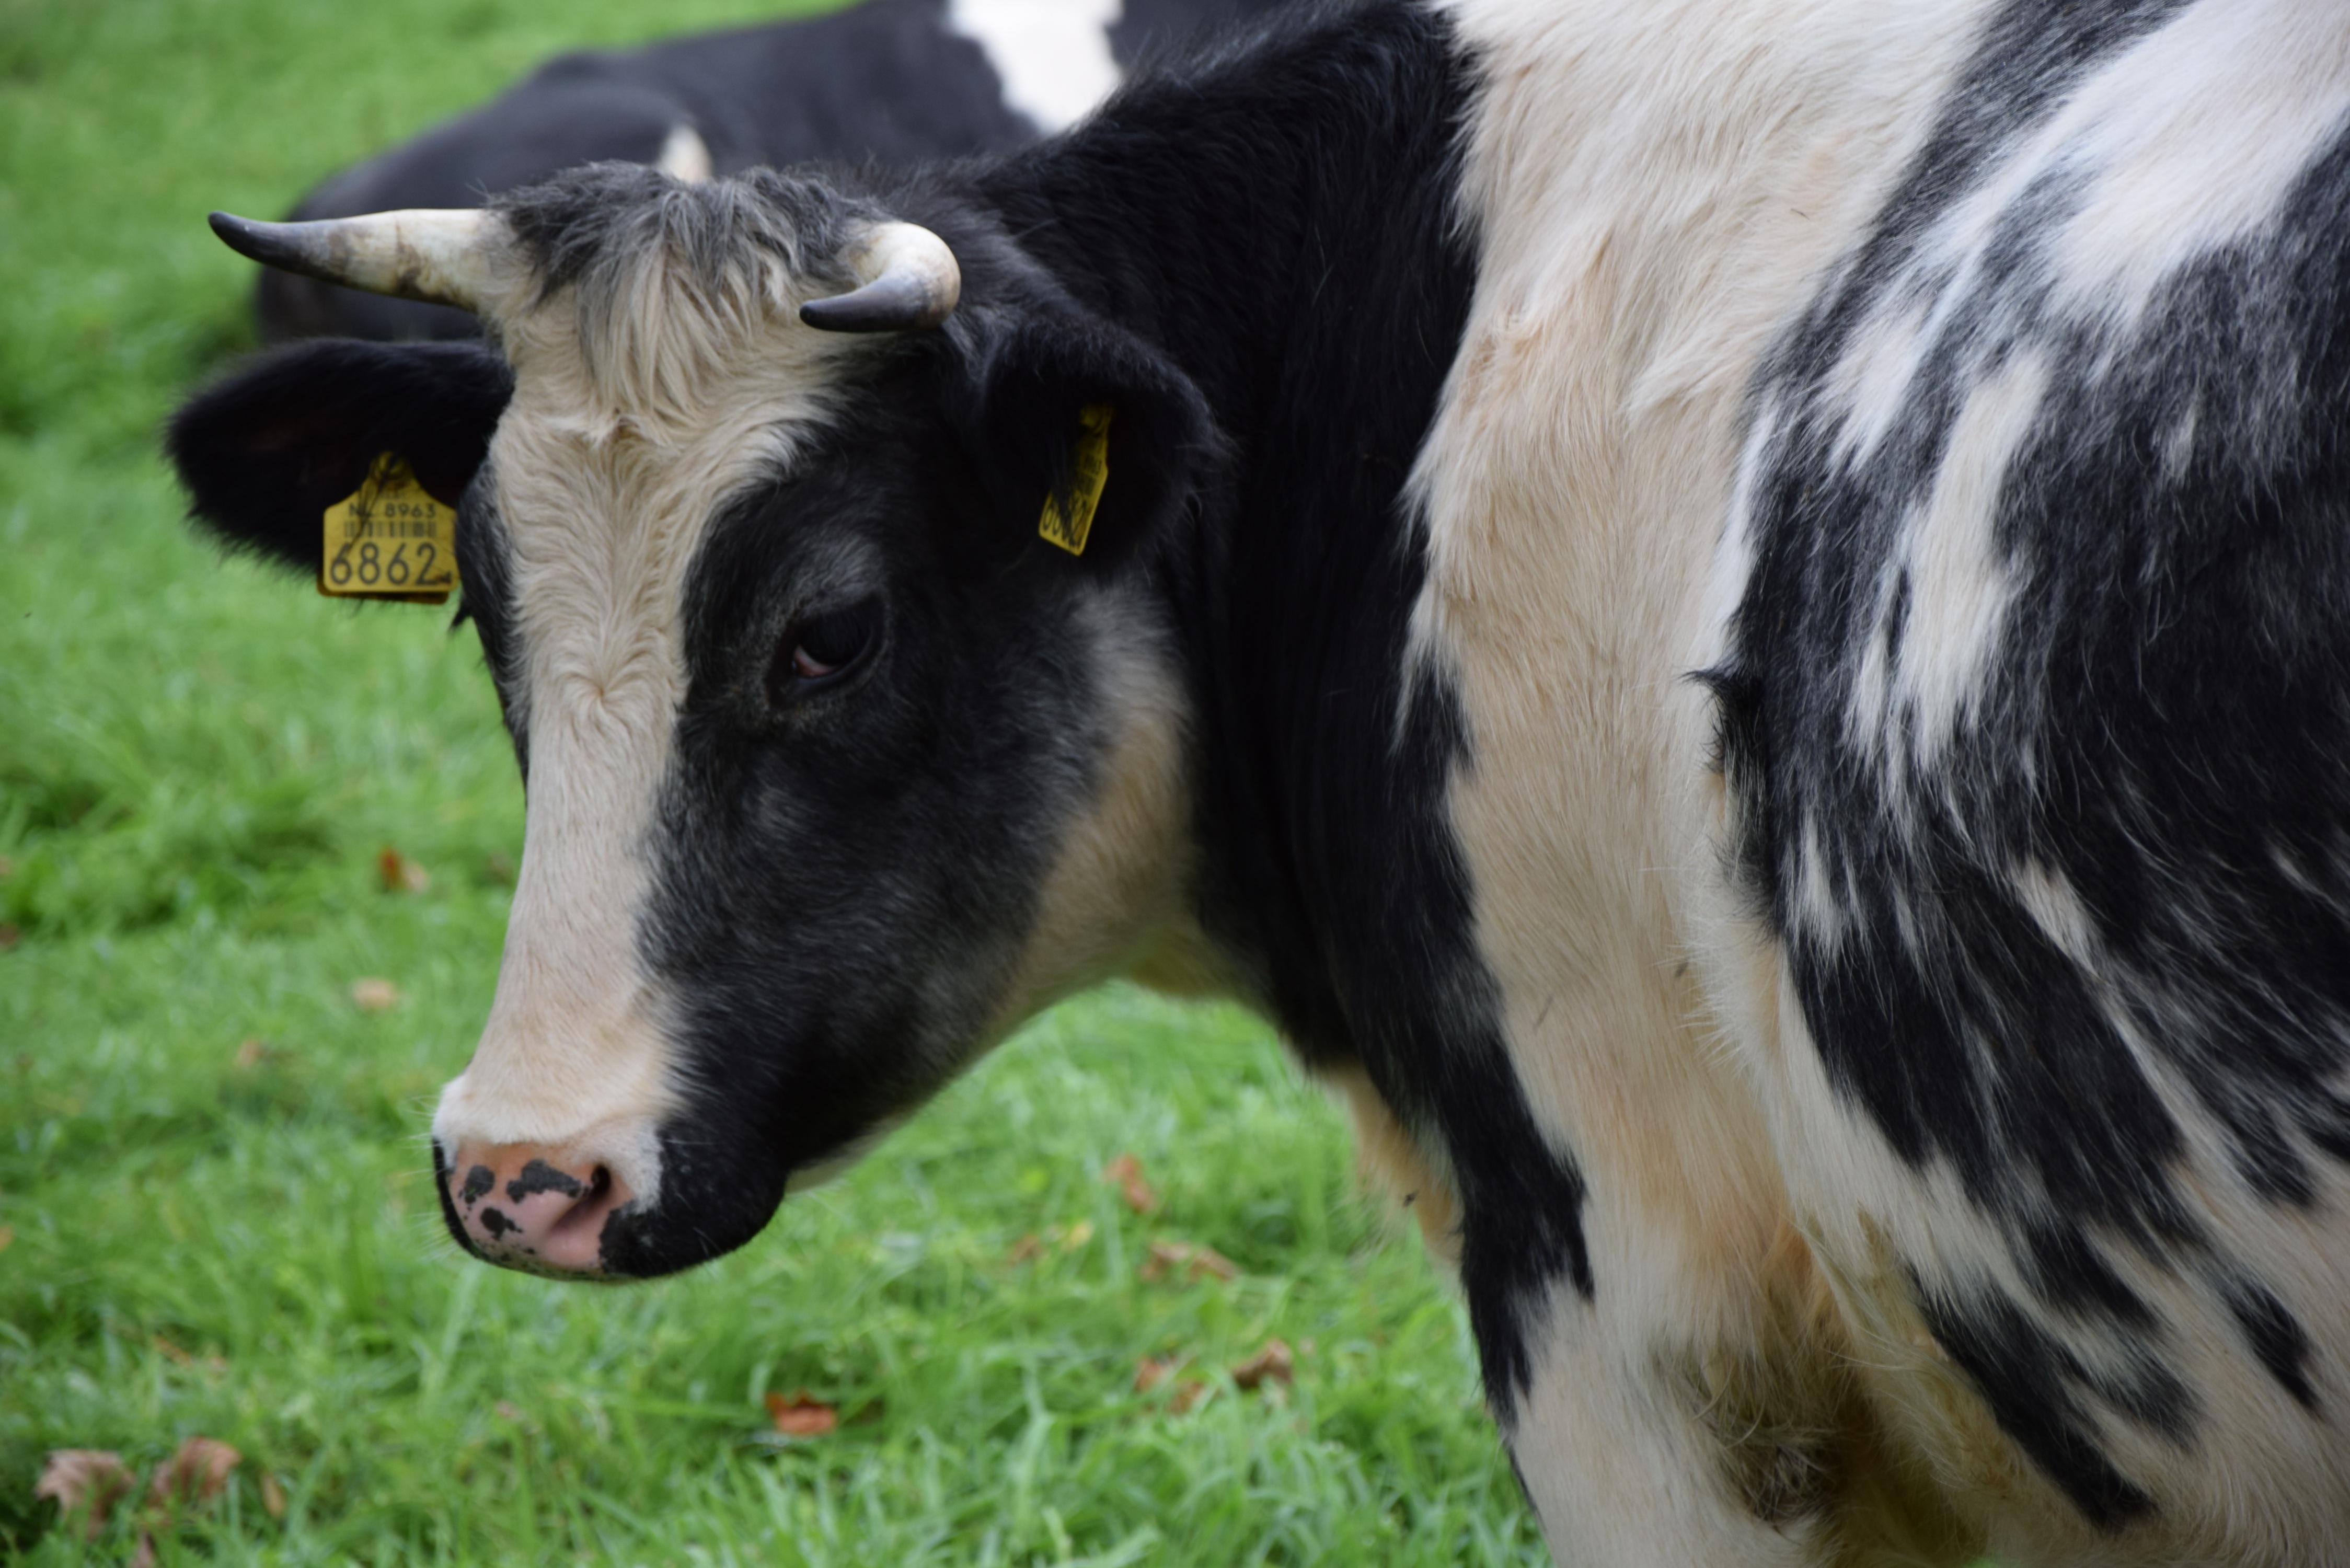
grass, farm, meadow, animal, horn, cow, pasture, grazing, sheep, mammal, fauna, black white, calf, cows, goats, vertebrate, dutch landscape, whey, dairy cow, cattle like mammal, cow goat family